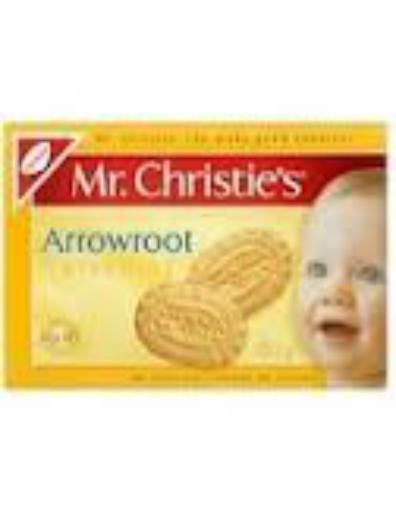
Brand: Arrowroot biscuits
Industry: Food